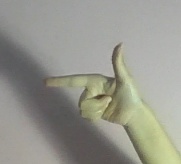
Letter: yaa